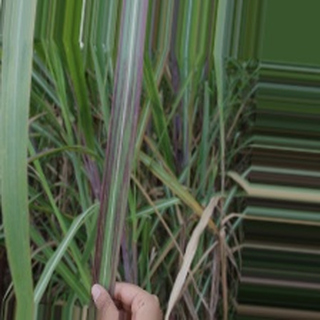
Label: sugarcane_bacterial_blight